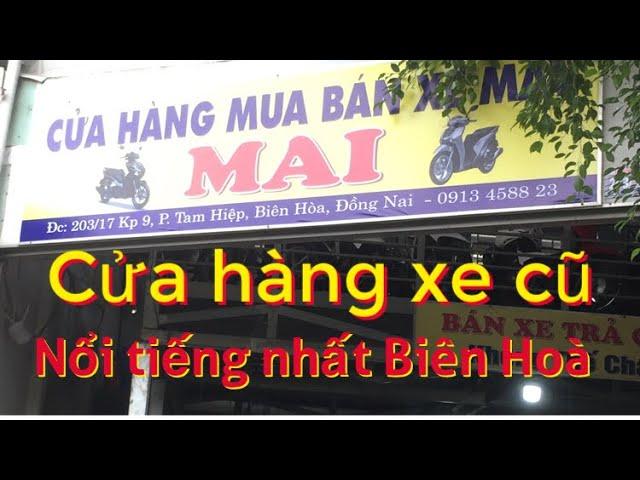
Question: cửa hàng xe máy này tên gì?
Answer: cửa hàng này tên mai